Bahrain

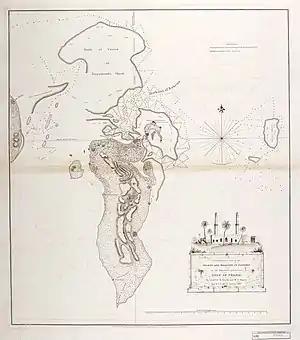
Map of Bahrain in 1825.

In 1860, the Al Khalifas used the same tactic when the British tried to overpower Bahrain. Writing letters to the Persians and Ottomans, Al Khalifas agreed to place Bahrain under the latter's protection in March due to offering better conditions. Eventually, the Government of British India overpowered Bahrain when the Persians refused to protect it. Colonel Pelly signed a new treaty with Al Khalifas placing Bahrain under British rule and protection.